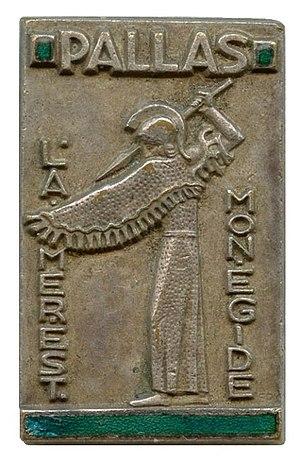
Insigne de poitrine porté par les hommes de l'équipage du sous-marin Pallas (Q189)
Le Pallas (Q189) était un sous-marin français de la Marine nationale, de la Classe Minerve. Il a servi pendant le début de la Seconde Guerre mondiale.